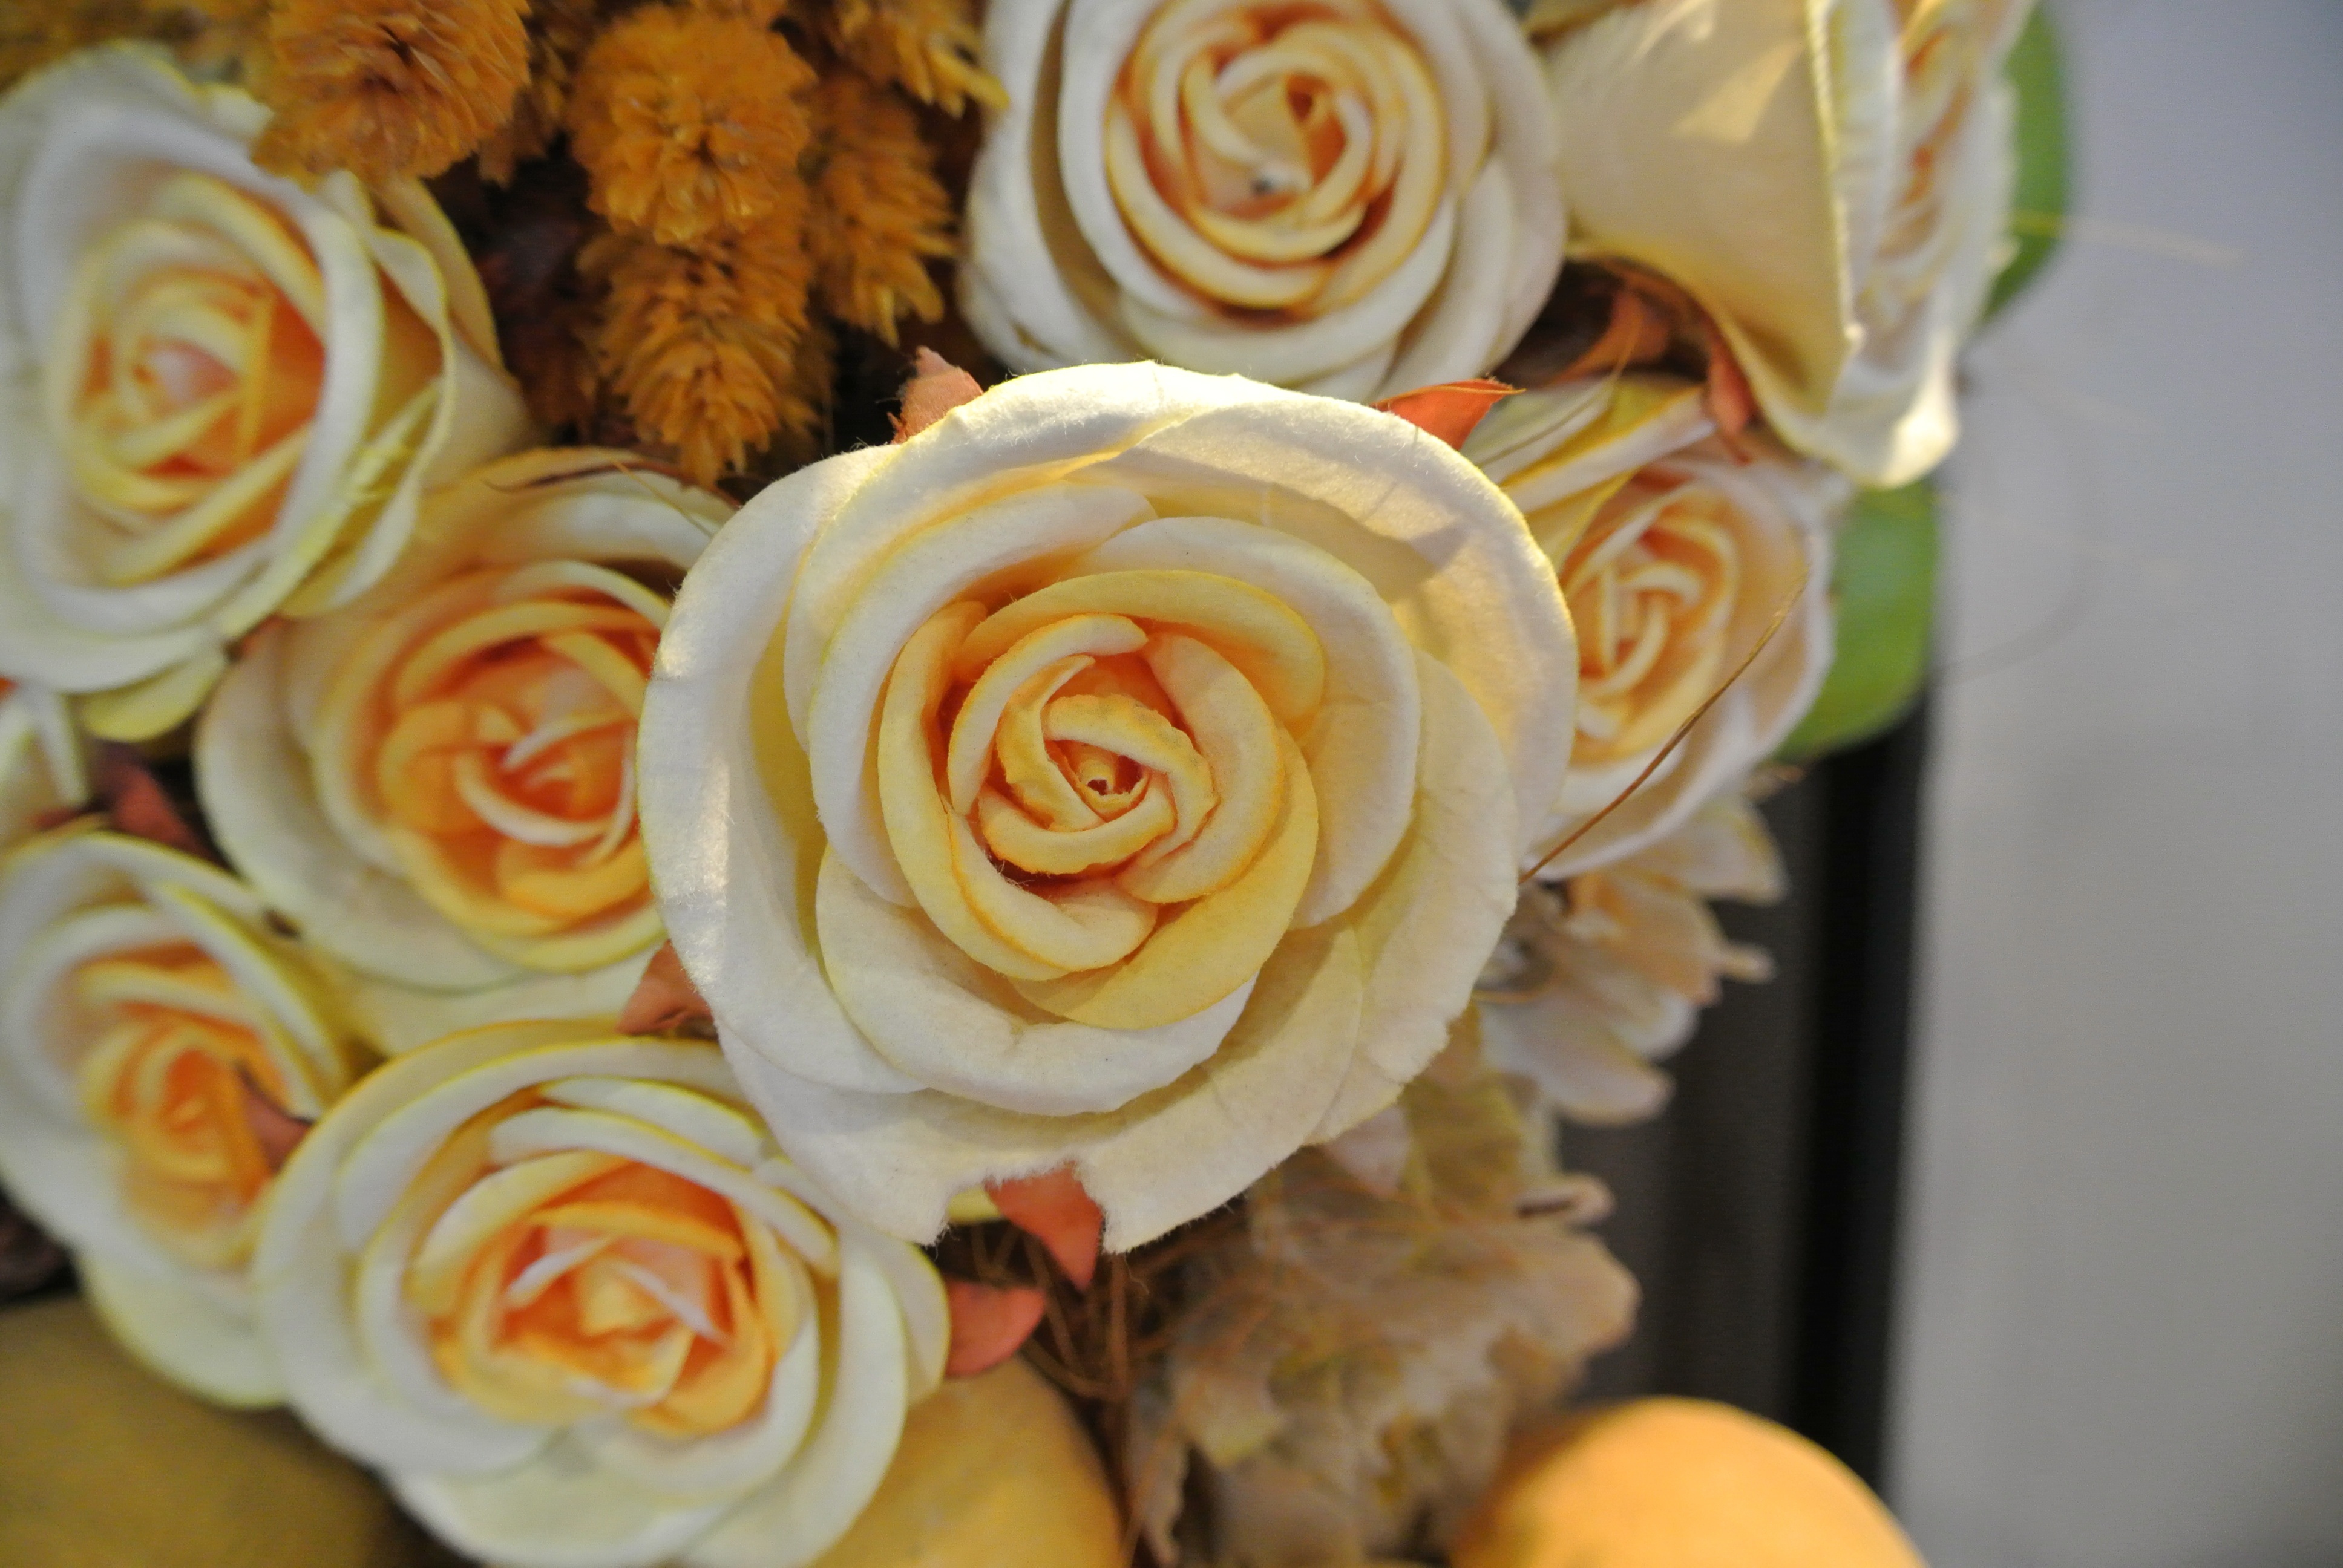
plant, flower, rose, food, produce, yellow, dessert, cake, flowers, roses, art, icing, carving, floristry, dried flowers, flowering plant, flower bouquet, cut flowers, floral design, buttercream, centrepiece, land plant, flower arranging